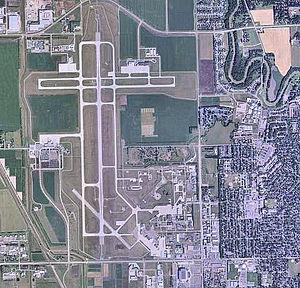
L'aéroport international Hector est un aéroport domestique qui dessert la ville de Fargo, la plus grande ville de l’État du Dakota du Nord, aux États-Unis. Elle est située dans le sud-est de l’État, sur la rivière Rouge du Nord. Elle est proche de West Fargo et Moorhead, Minnesota.